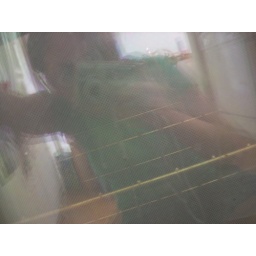
taken in the oven door